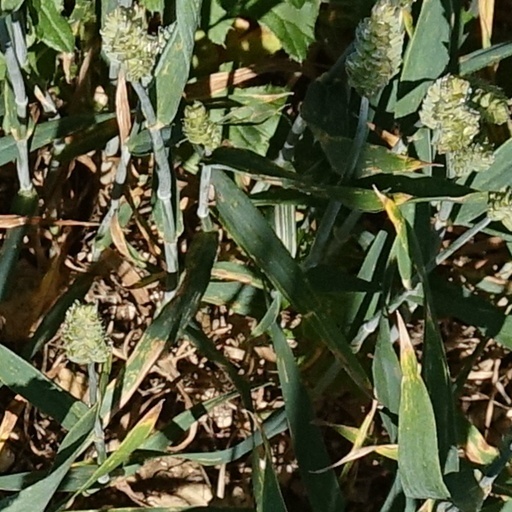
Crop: wheat